The Second Face

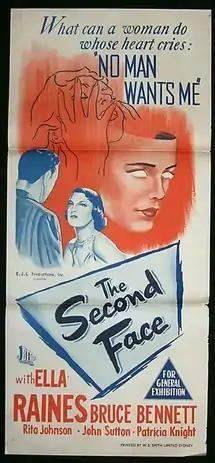
Theatrical release poster

The Second Face is a 1950 romantic drama film directed by Jack Bernhard and starring Ella Raines as a plain woman whose life is drastically changed by plastic surgery.